Country McCleester

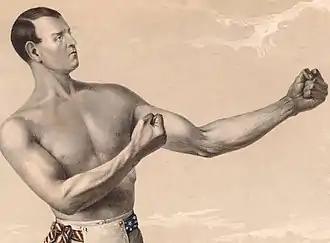
Hyer in boxing pose, 1849

A well known fighter in his youth, his 1841 title bout with Tom Hyer at Caldwell's Landing reportedly lasted nearly 3 hours and went to 101 rounds before the "Pride of Chatham Square" seconds threw up the sponge. Hyer began the bout with an eight pound weight advantage as well as an advantage in height of several inches.